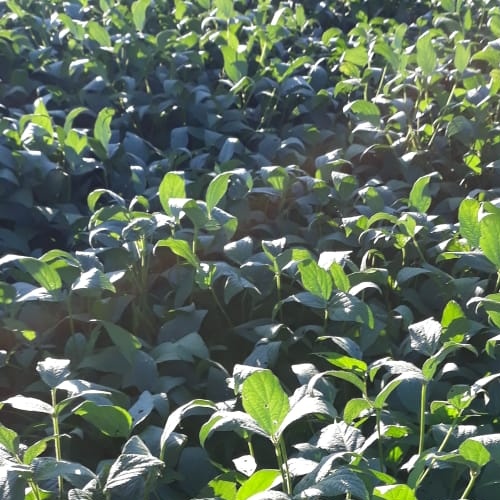
Label: Diabrotica_speciosa